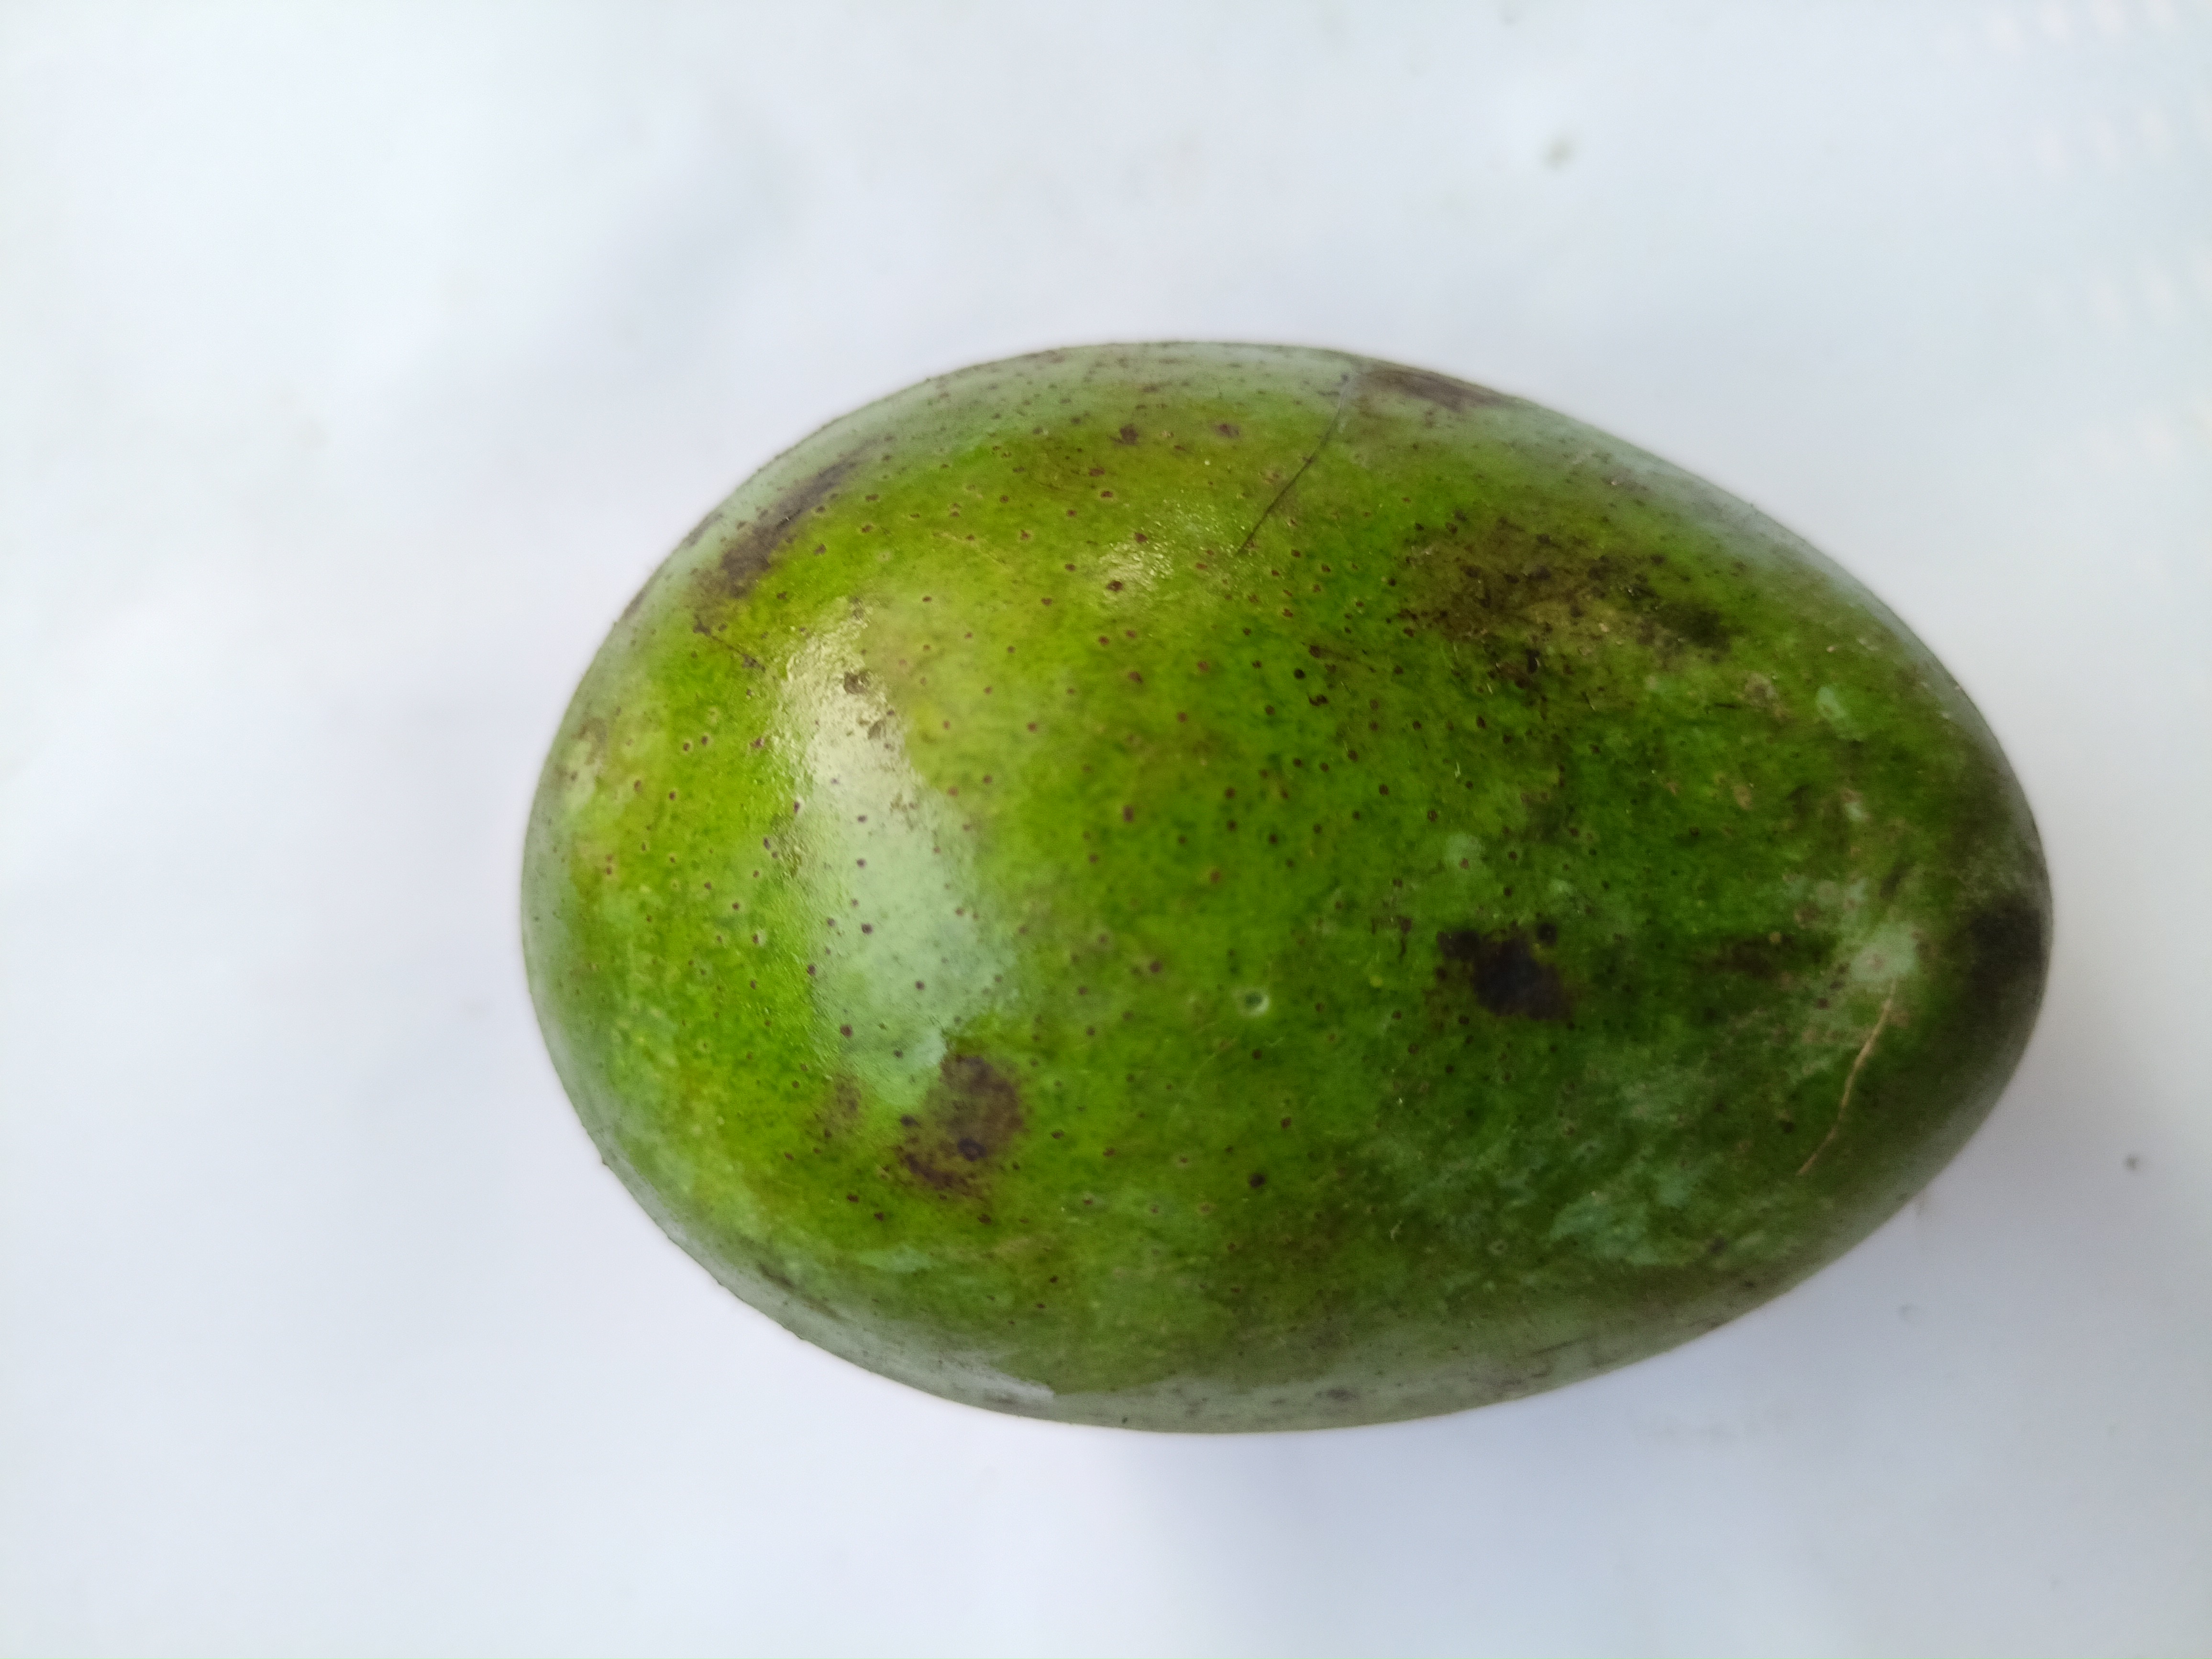
Mango variety: Khrishapat